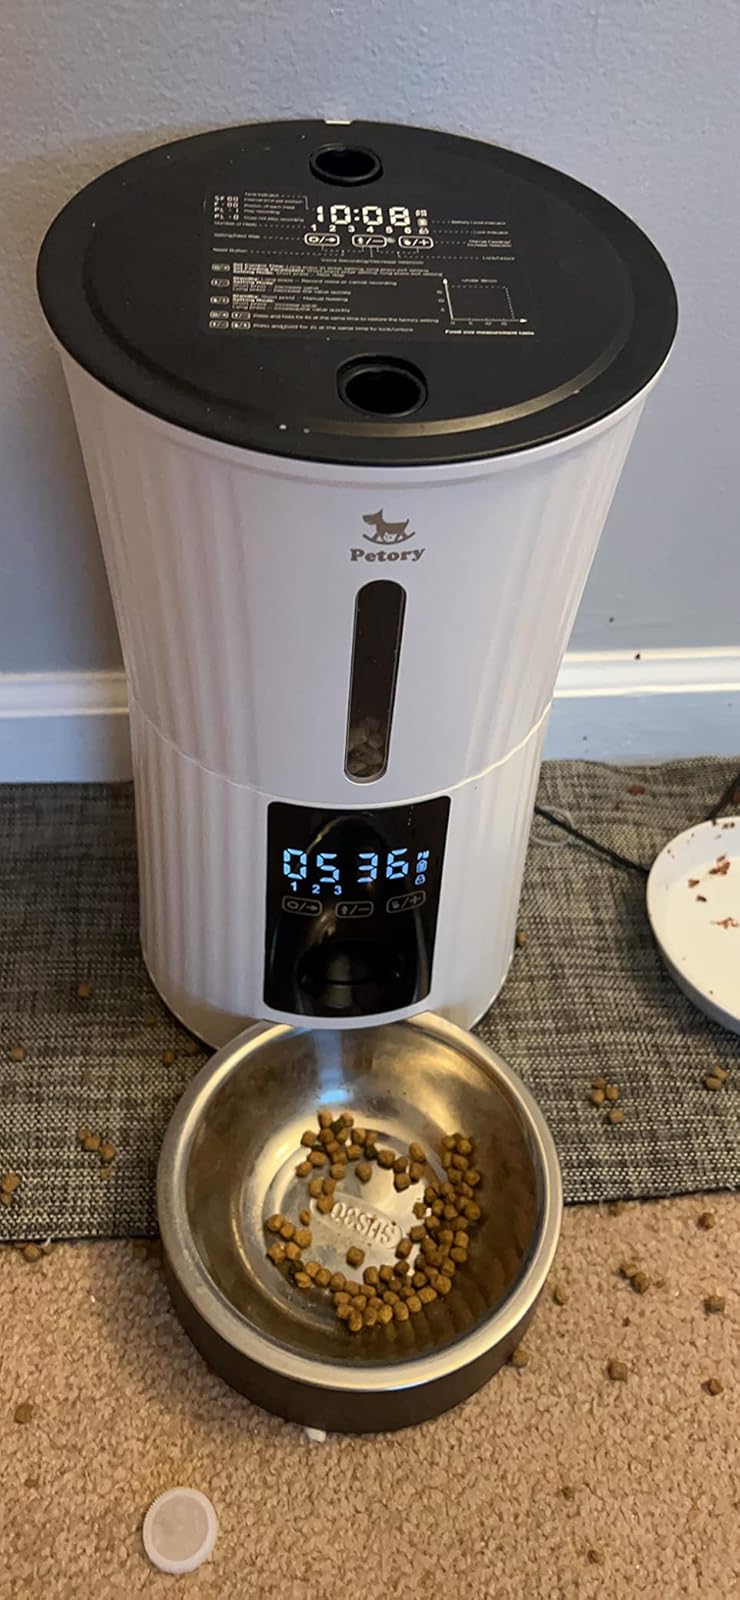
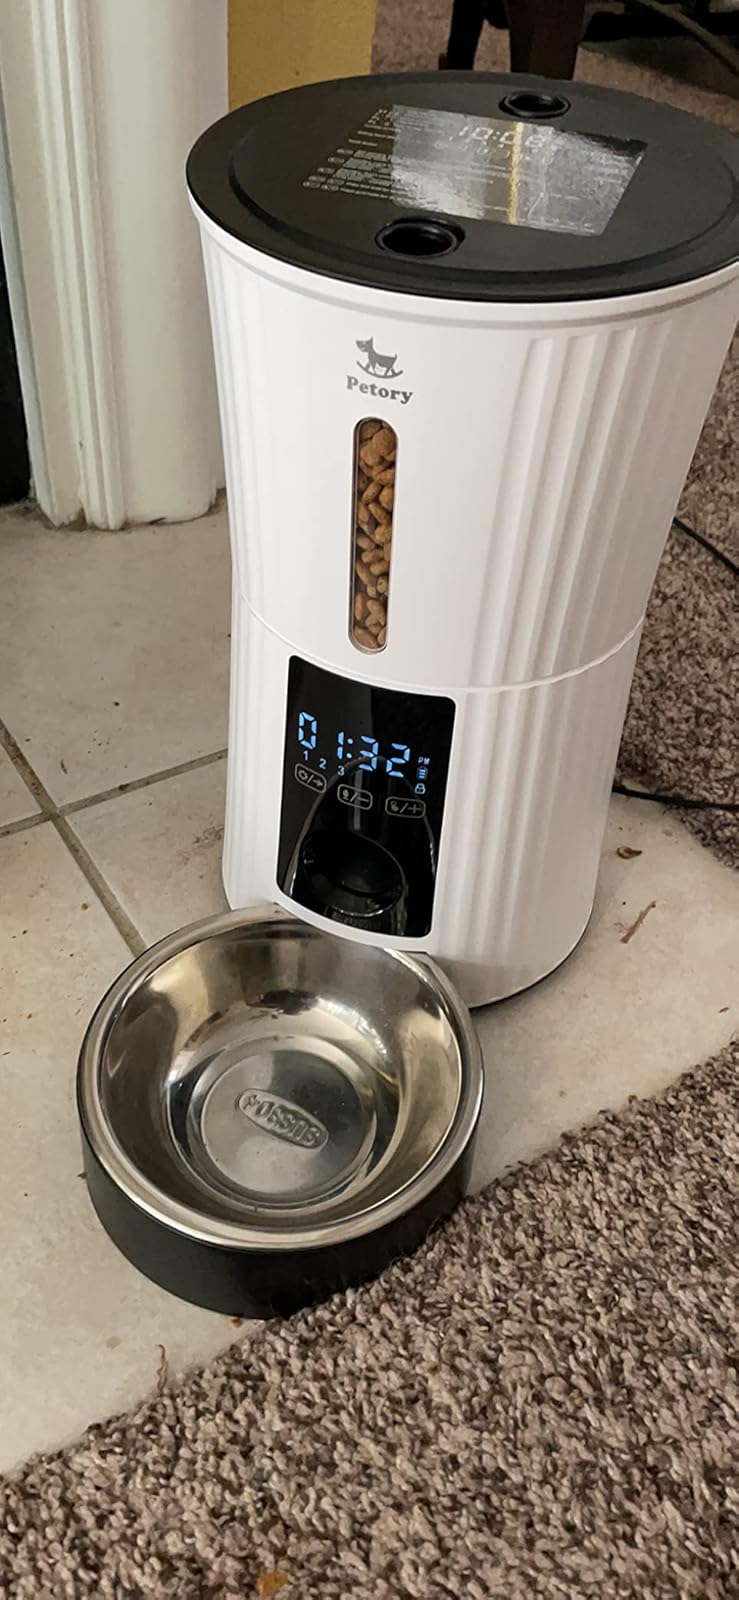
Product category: items_feeder
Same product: yes